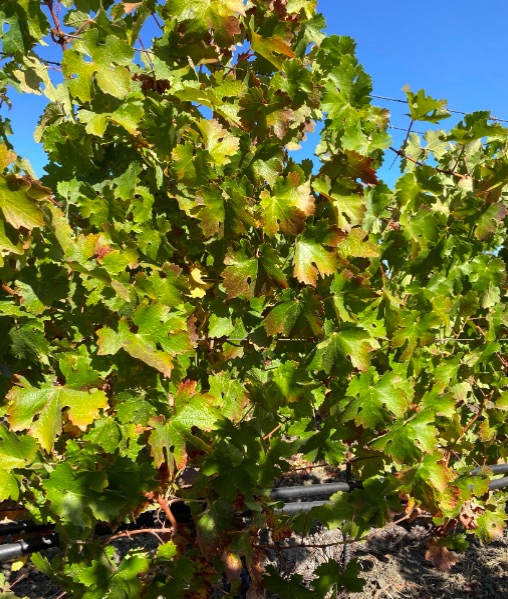
Label: Red Blotch